Gulf of Masirah

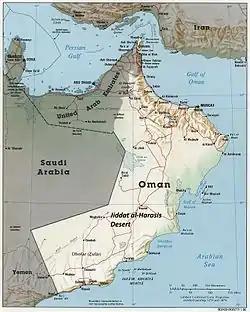
Location in Oman

The Gulf of Masirah (literally the "Lower Sea") is a gulf or sea between the Arabian Sea and the eastern coast of Oman south of the Masirah Island and north of Raʾs Madrakah. In some maps, the Gulf of Masirah is labelled Khalīj Maṣīrah (literally the Masirah Bay), but in the official map of Oman, that is the name of the Masirah Channel.